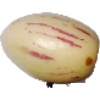
Label: Pepino 1